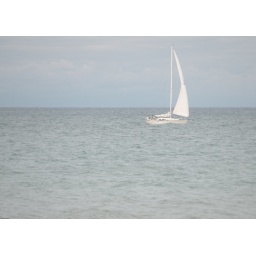
A sailboat manuevers by the beach heading toward Wilmette Harbor.